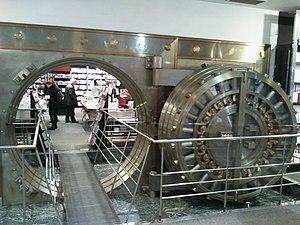
Libraire, Salle des coffres Virgin Megastore Champs-Elysées Paris
Virgin Megastore est une chaîne mondiale de commercialisation de biens culturels, créée par le Britannique Richard Branson et qui fait, suivant les pays, partie du Virgin Group, du groupe His Master's Voice, ou du groupe Butler Capital Partners.